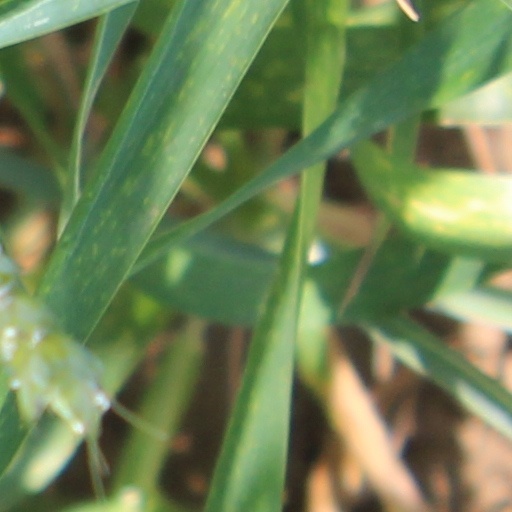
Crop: wheat